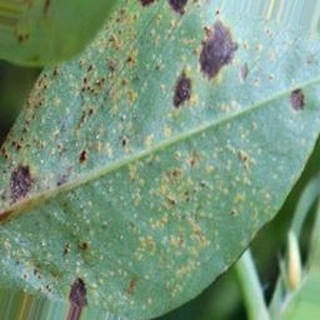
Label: groundnut_rust